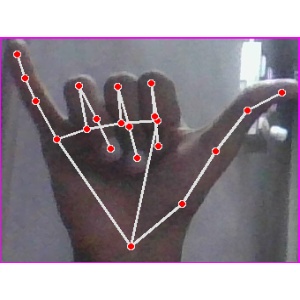
अक्षर: य